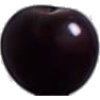
Label: Cherry Wax Black 1